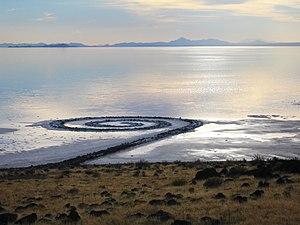
La sculpture est une activité artistique qui consiste à concevoir et réaliser des formes en volume, en relief, soit en ronde-bosse, en haut-relief, en bas-relief, par modelage, par taille directe, par soudure ou assemblage. Le terme de sculpture désigne également l'objet résultant de cette activité.
Robert Smithson est un artiste américain représentatif, entre autres, de l'Art minimal et l'un des fondateurs du Land art.
Spiral Jetty est une œuvre de Land art réalisée par le sculpteur américain Robert Smithson au bord du Grand Lac Salé en avril 1970.